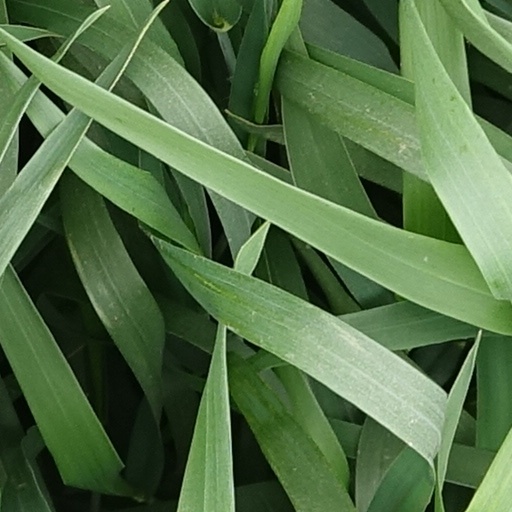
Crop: wheat